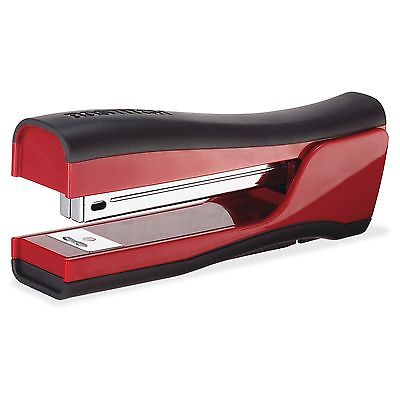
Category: stapler